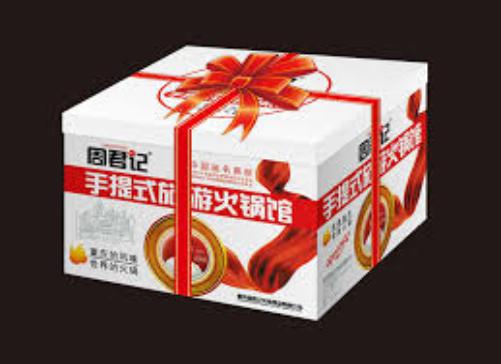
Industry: Food